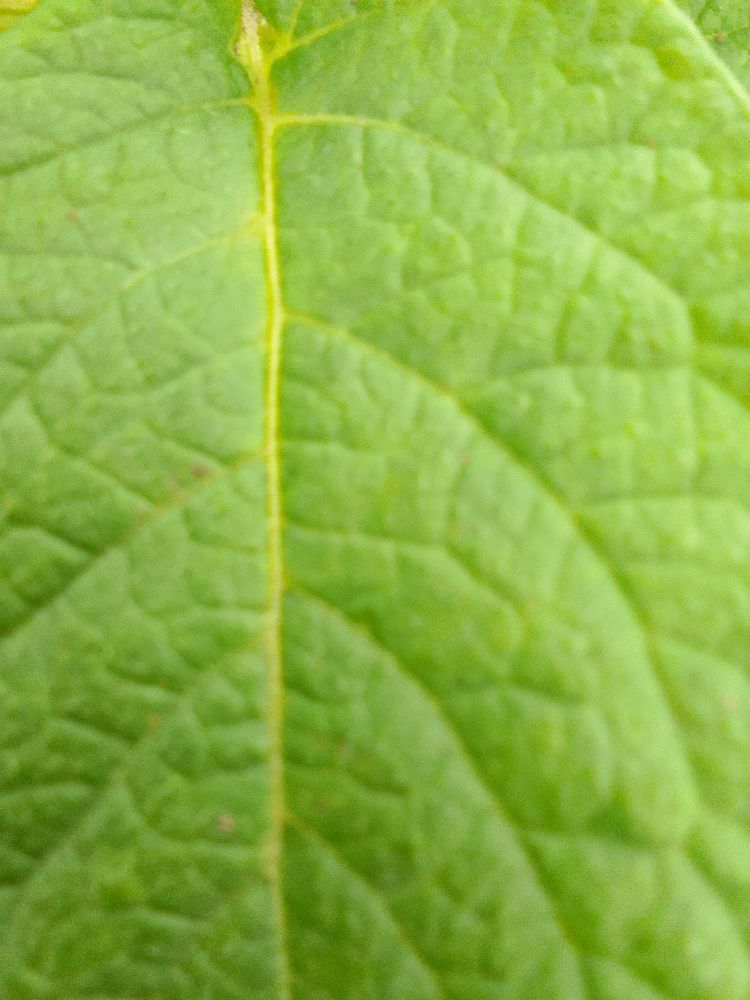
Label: Healthy